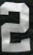
Number: 2